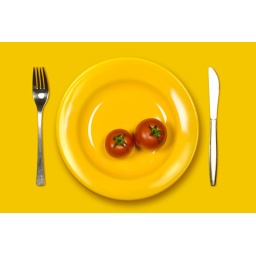
Ripe Tomatoes in yellow plate